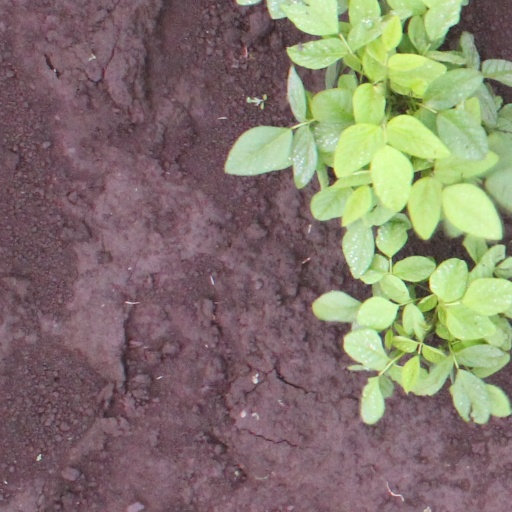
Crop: soybean